Bridge Plaza, Brooklyn

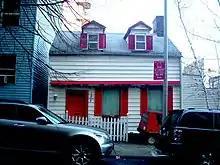
167 Concord Street

Bridge Plaza is the northeastern corner of the downtown area of the New York City borough of Brooklyn. Its borders are Flatbush Avenue Extension and Manhattan Bridge on the west, Tillary Street on the south, and the Brooklyn–Queens Expressway (BQE) on the north and east.